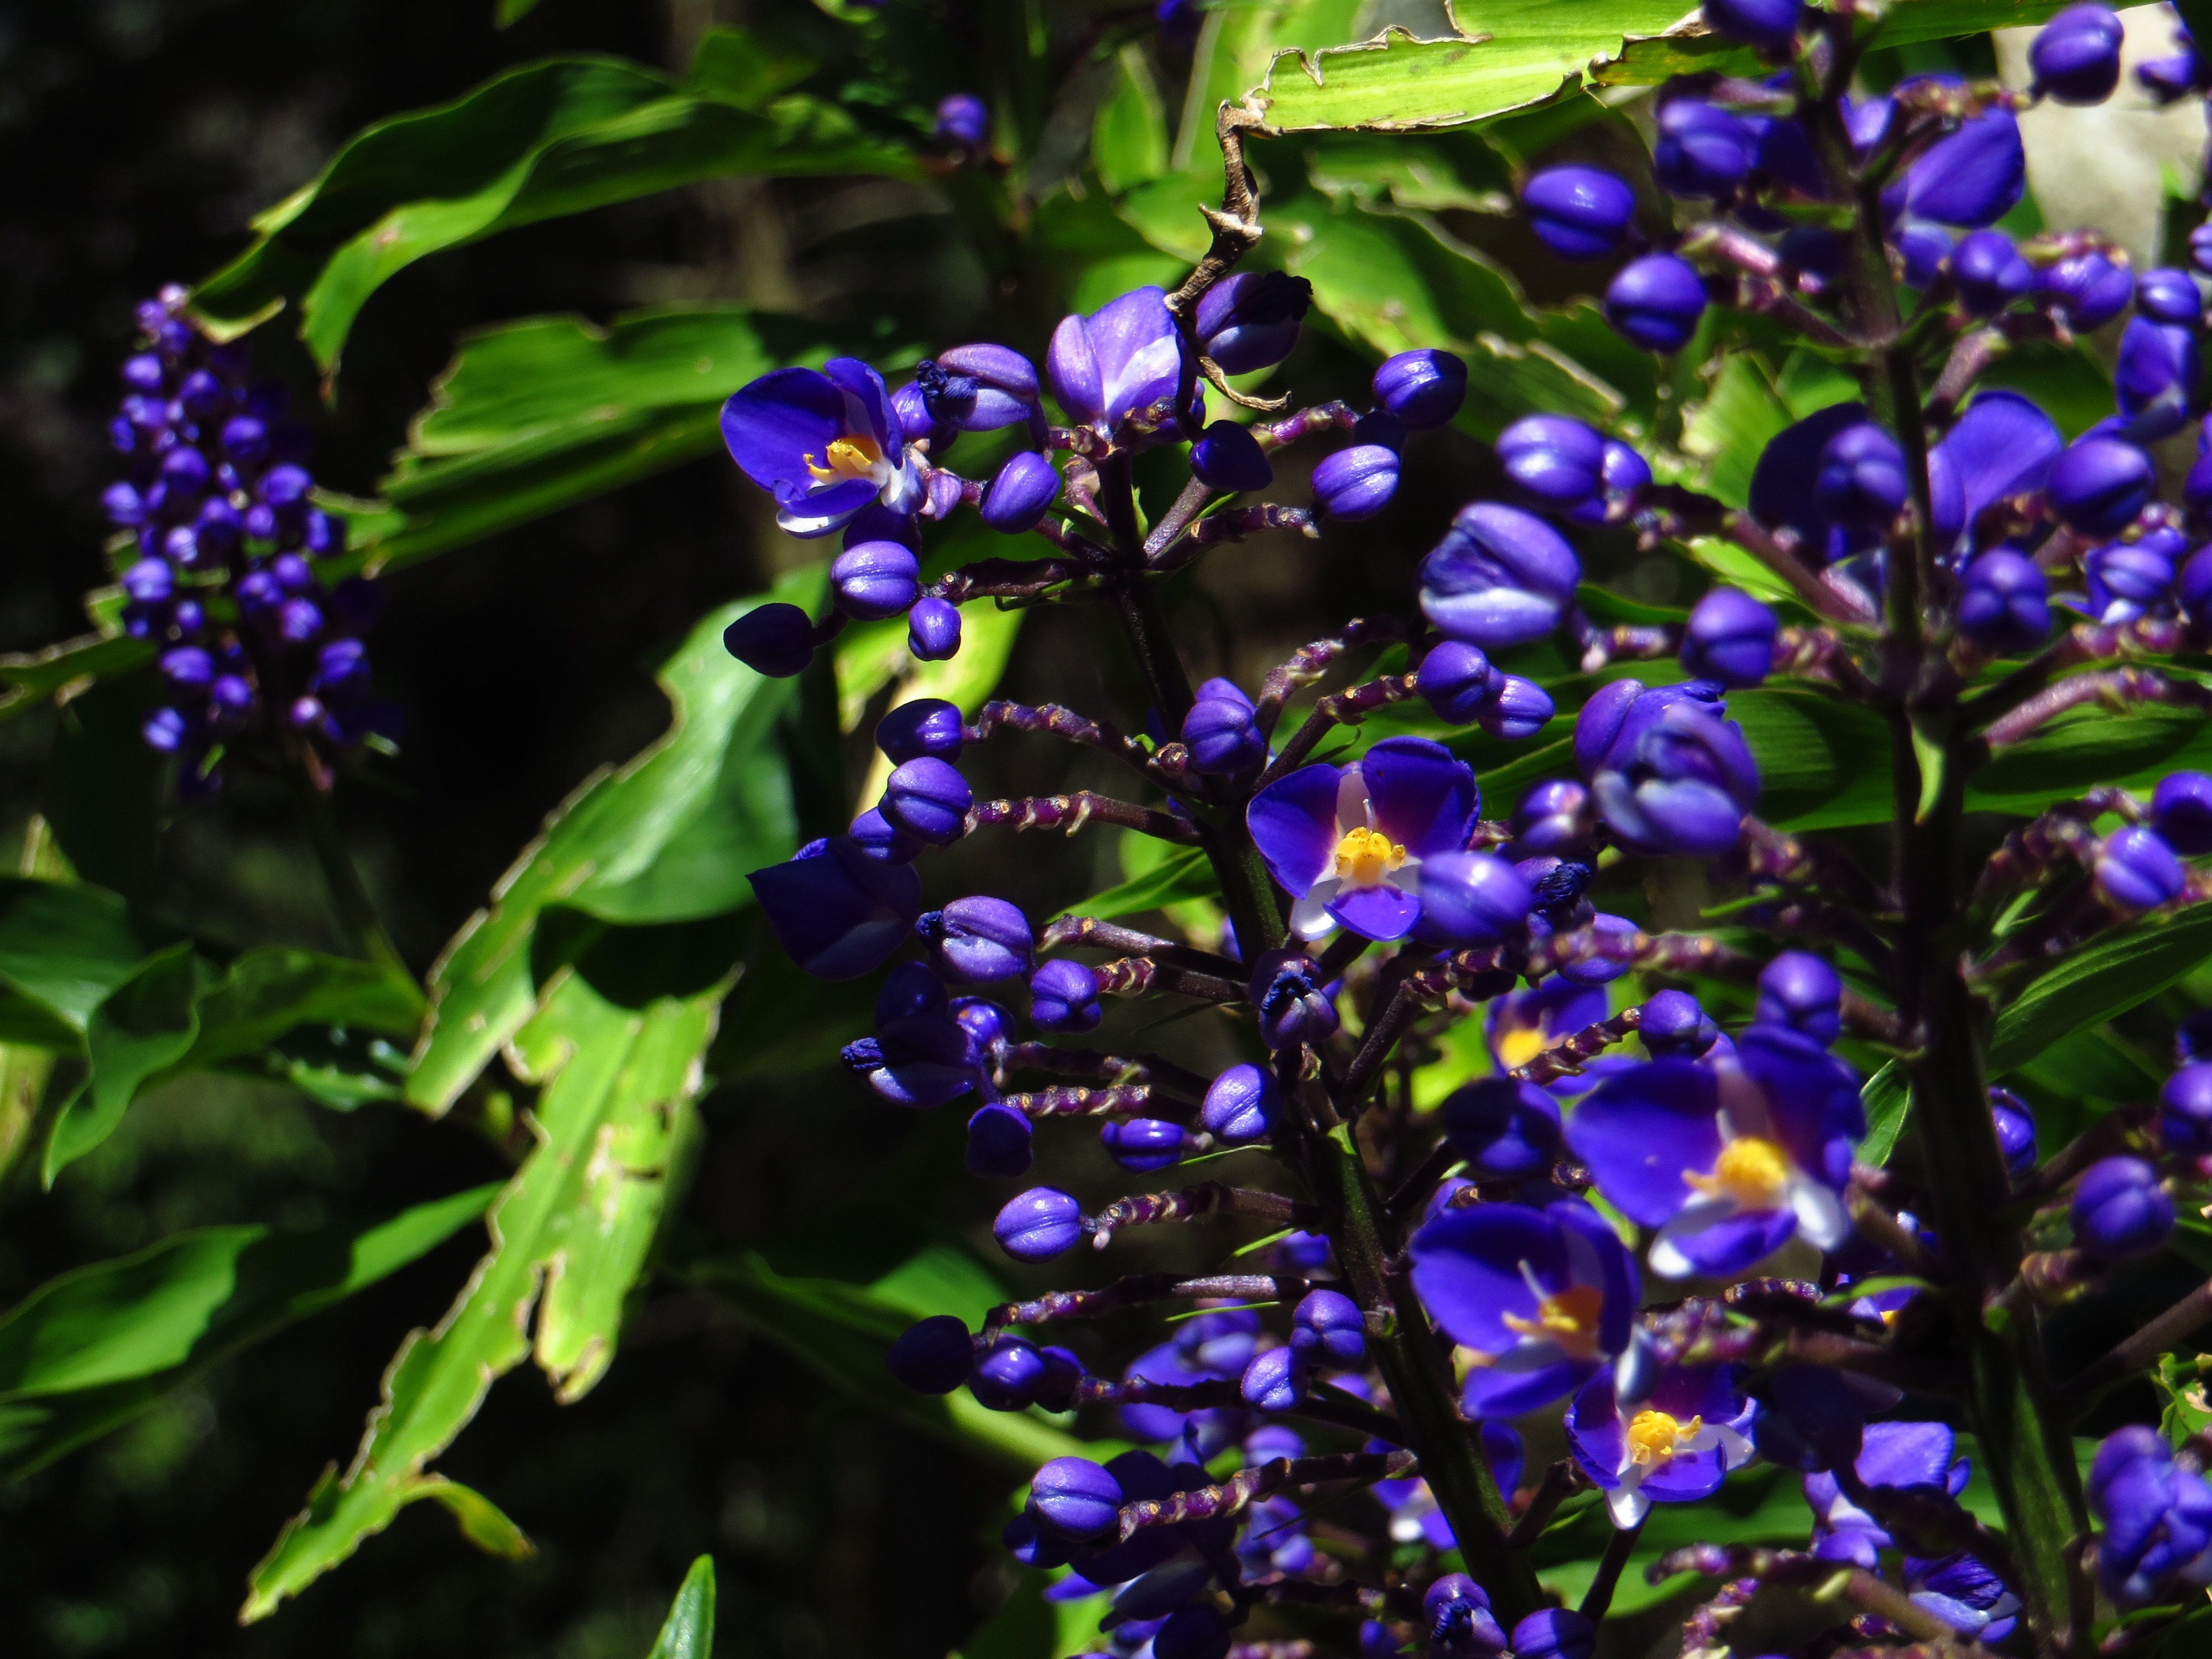
blossom, plant, flower, herb, botany, flora, wildflower, shrub, lilac, macro photography, flowering plant, land plant